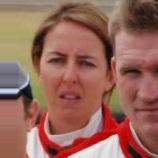
Age: 35